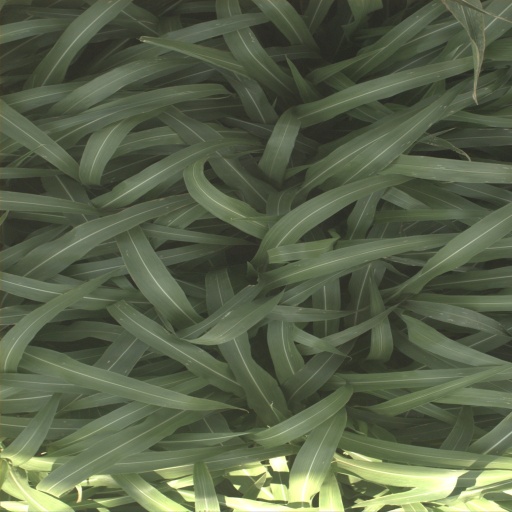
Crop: sorghum